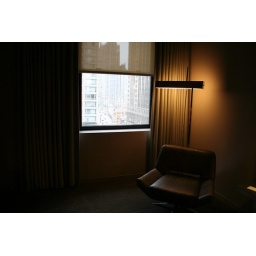
view from my room over michigan ave up to the river and the wrigley building - nice to sit and watch the snow